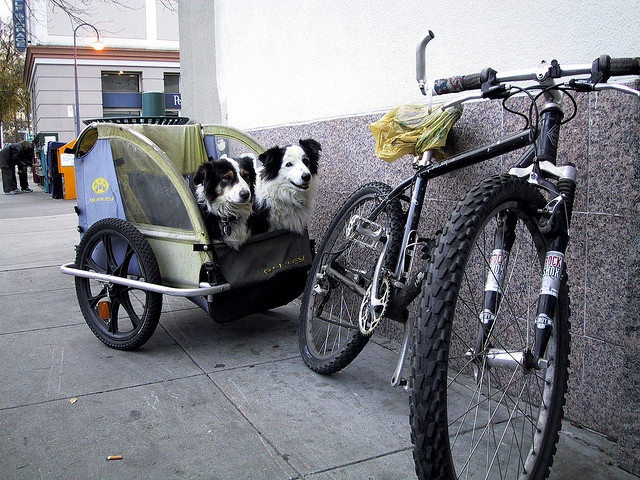
Two dogs are sitting in a cart attached to a parked bicycle.
A couple of dogs sitting in the back of a trailer.
A bicycle leaning against a wall with a seat attachment behind it and two dogs sitting in the attachment.
Two dogs in a bike carrier and the bike leaning against a wall
Two dogs in a carriage attached to a bicycle.